Battle of Tarakan (1945)

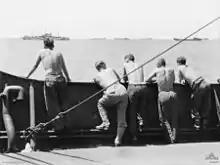
Soldiers from the 2/48th Battalion watch part of the convoy taking them to Tarakan

The Allied planners possessed detailed intelligence on Tarakan and its defenders. This intelligence had been gathered from a variety of sources which included signals intelligence, photographic reconnaissance flights and Dutch colonial officials. During the planning process the Allies believed that Tarakan was defended by a force of 4,000 men, including two infantry battalions. This estimate was considerably reduced shortly before the invasion when it was learned that one of the Japanese battalions had departed the island.